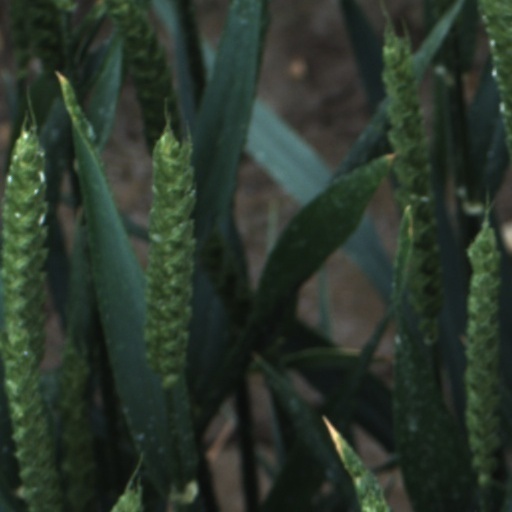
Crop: wheat